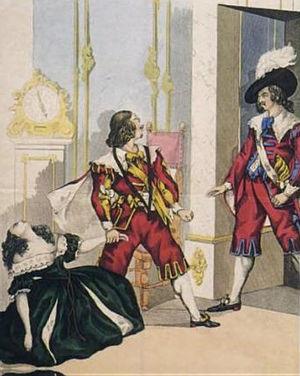
Maria di Rohan, Melodramma tragico in tre atti, est un opéra tragique en trois actes de Gaetano Donizetti qui fut représenté pour la première fois le 5 juin 1843 au Theater am Kärntnertor à Vienne.
Eugenia Tadolini, née Savorani à Florence le 5 juillet 1809 et morte à Paris le 11 juillet 1872, est une soprano italienne.
Carlo Guasco est un ténor italien d'opéra. Il a chanté dans les grands opéras européens de 1837 à 1853. Bien qu'il ait chanté dans de nombreuses premières mondiales, il est surtout connu pour avoir créé les rôles principaux de ténor dans les opéras I Lombardi alla prima crociata, Ernani et Attila de Verdi.
Giorgio Ronconi, né le 6 août 1810 à Milan et mort à Madrid le 8 janvier 1890, est un baryton italien, créateur de quelques-uns des plus grands rôles de l'opéra italien.